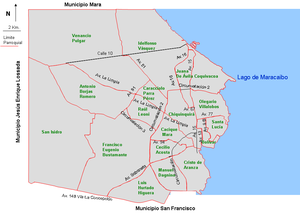
Maracaibo est l'une des 21 municipalités de l'État de Zulia au Venezuela. Son chef-lieu est Maracaibo, capitale de l'État et deuxième agglomération du Venezuela. En 2011, la population s'élève à 1 459 448 habitants.
Maracaibo ou Maracaïbo est une ville du Venezuela et la capitale de l'État de Zulia. Elle est située à l'entrée du lac Maracaibo, à 514 km à l'ouest de Caracas. La population de son aire urbaine était estimée à 1 551 539 habitants en 2011. Maracaibo, dont l'économie repose sur l'exploitation du pétrole du lac Maracaibo, est la deuxième plus grande ville du Venezuela après la capitale.